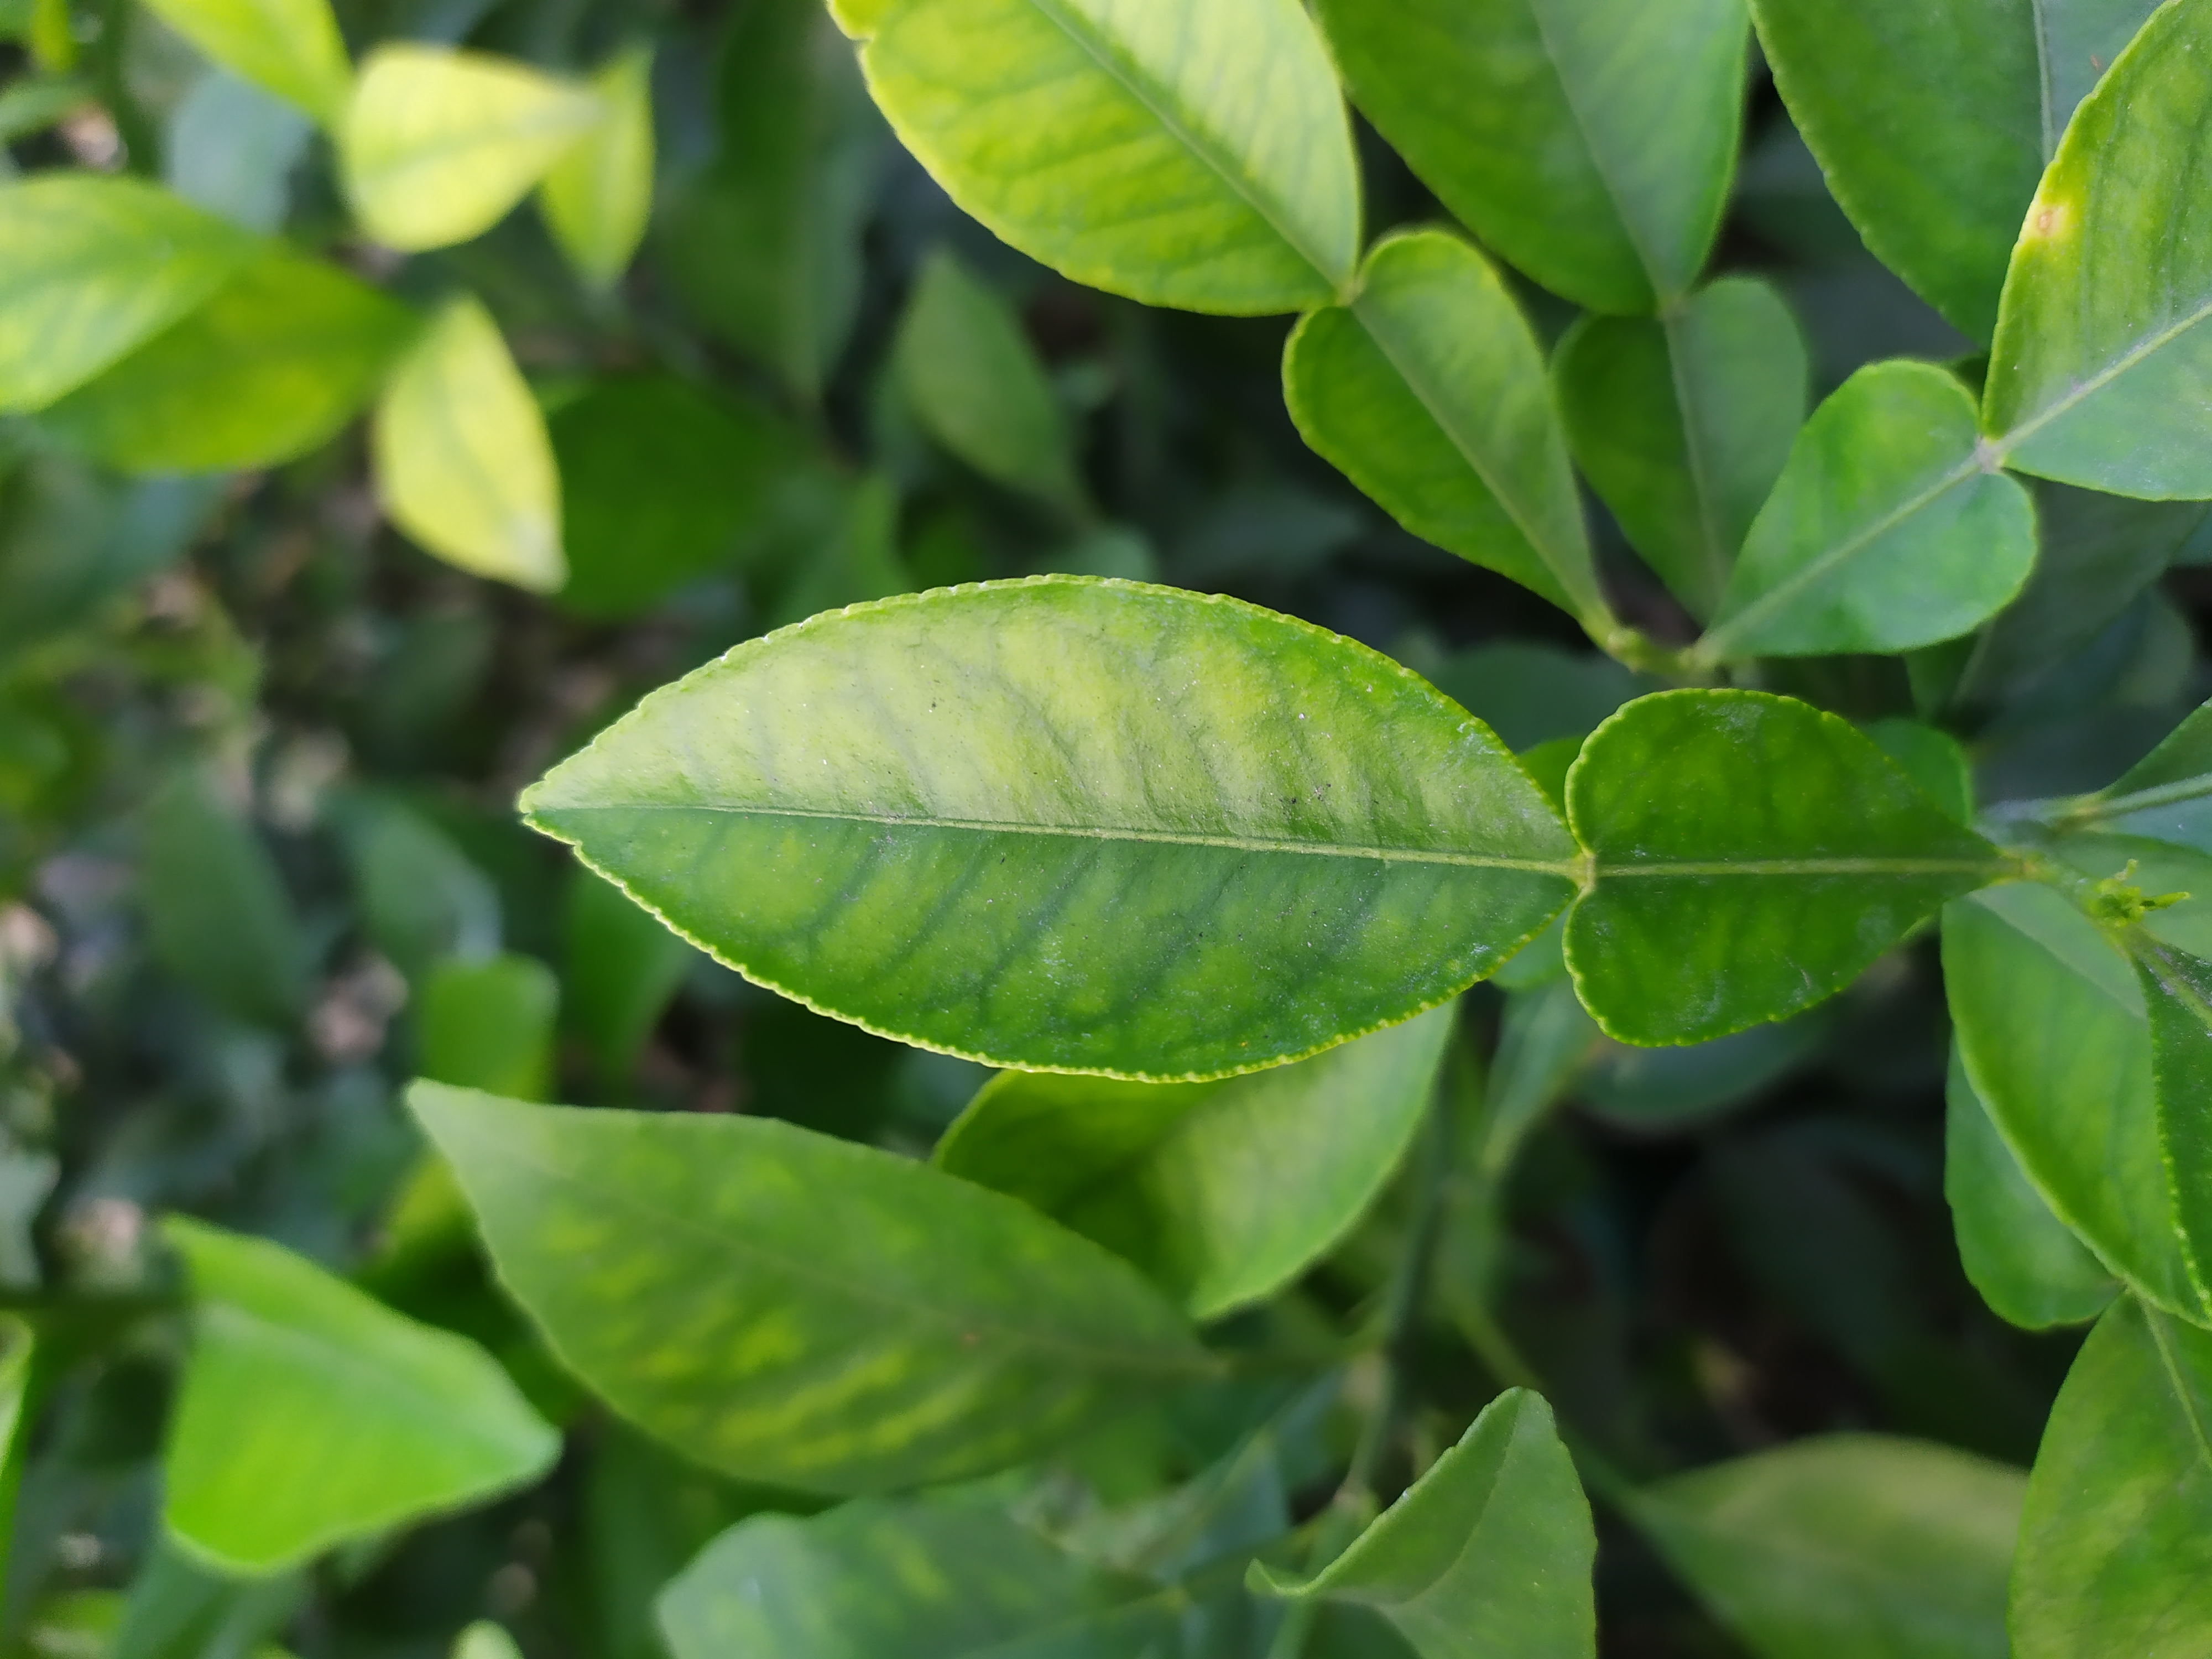
Mandarin leaf variety: Nagpuri